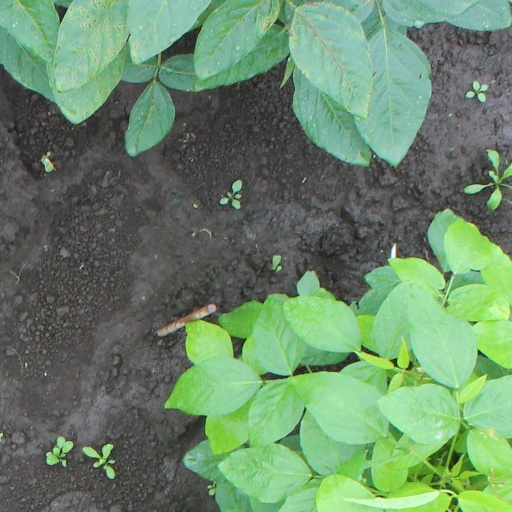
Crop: soybean